Escholzmatt railway station

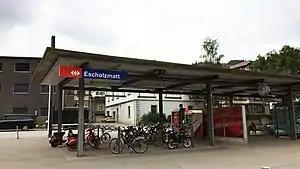
The station platform in 2018

Escholzmatt railway station is a railway station in the municipality of Escholzmatt, in the Swiss canton of Lucerne. It is an intermediate stop on the standard gauge Bern–Lucerne line of Swiss Federal Railways.